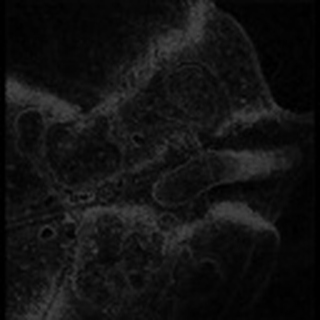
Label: cotton_army_worm